Hodgkin lymphoma

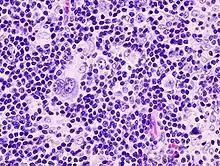
Lymph node biopsy showing Hodgkin lymphoma, mixed-cellularity type

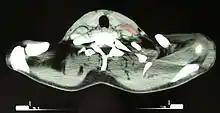
CT image of a 46-year-old person with Hodgkin lymphoma, image at neck height. On the left side of the person's neck enlarged lymph nodes are visible (marked in red).

For the other forms, although the traditional B-cell markers (such as CD20) are not expressed on all cells, Reed–Sternberg cells are usually of B cell origin. Although Hodgkin lymphoma is now frequently grouped with other B-cell malignancies, some T-cell markers (such as CD2 and CD4) are occasionally expressed.